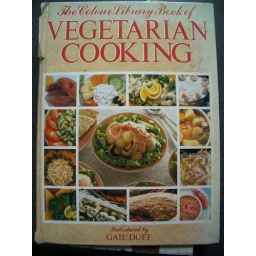
The colour library book of vegetarian cookery published by Hamlyn